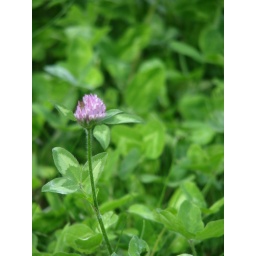
purple flower in green bush(: